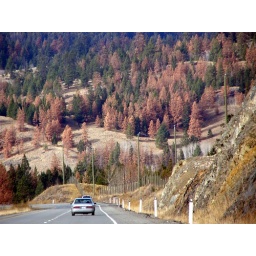
The red trees have been destroyed by the Mountain Pine Beetle attack